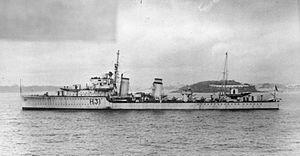
La Classe G et H est un groupe de 18 destroyers de la Royal Navy lancée entre 1935 et 1939. Six d'entre eux, initialement commandés par la Marine brésilienne ont été réquisitionnés par la Royal Navy au déclenchement de la Seconde Guerre mondiale
Le HMS Griffin (H31) est un destroyer de classe G construit pour la Royal Navy à la fin des années 1930.